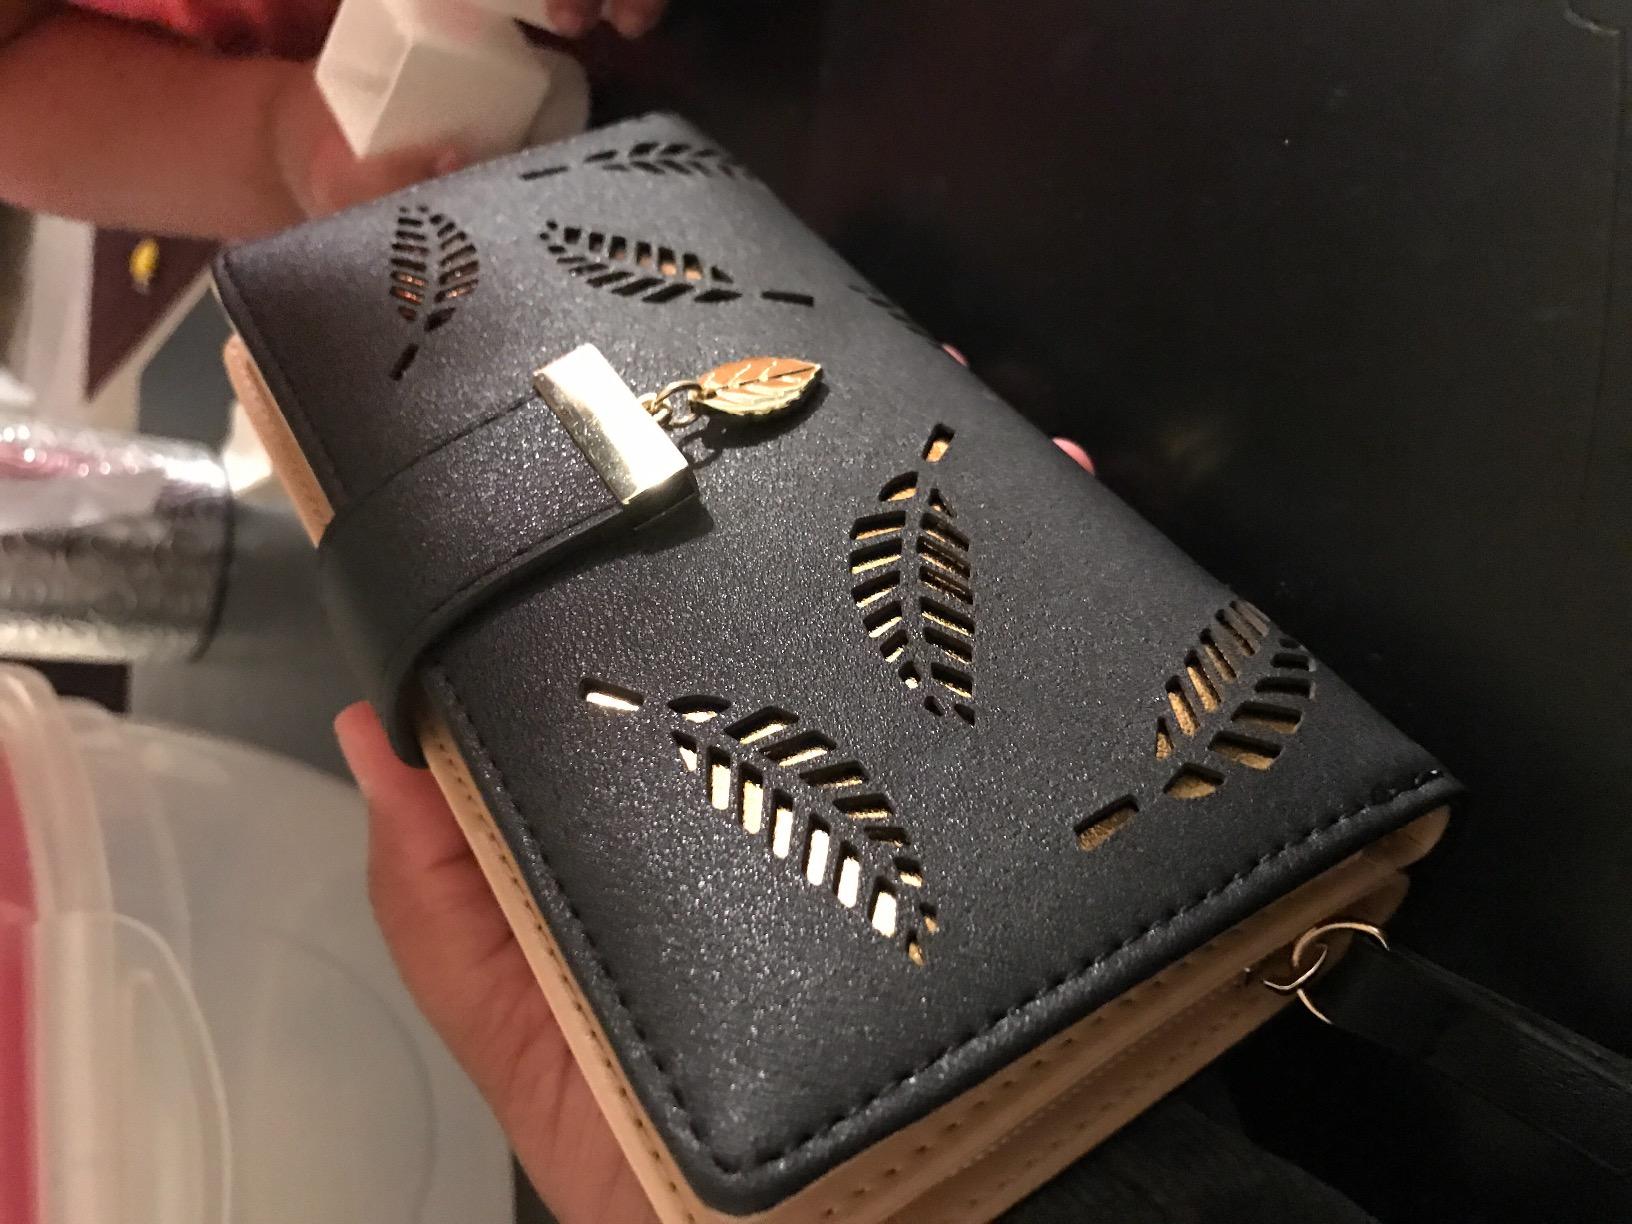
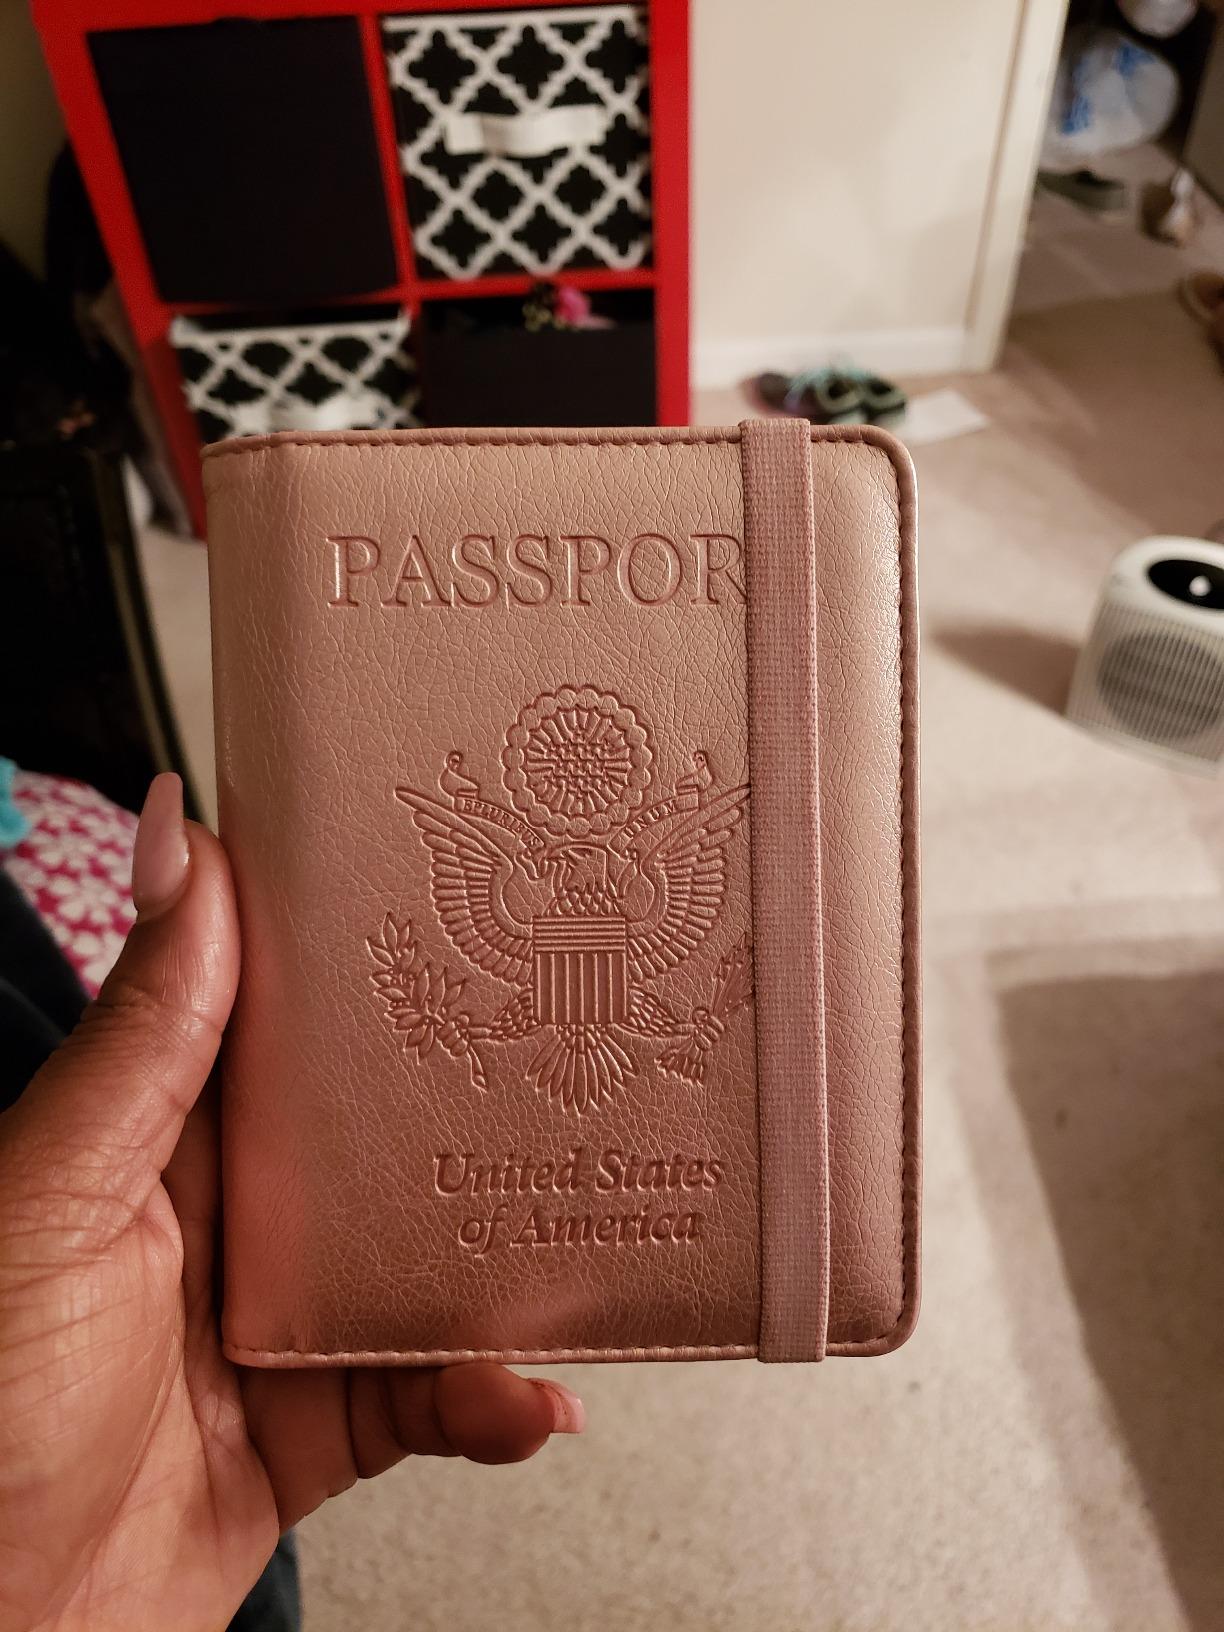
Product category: accessories_wallet
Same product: no